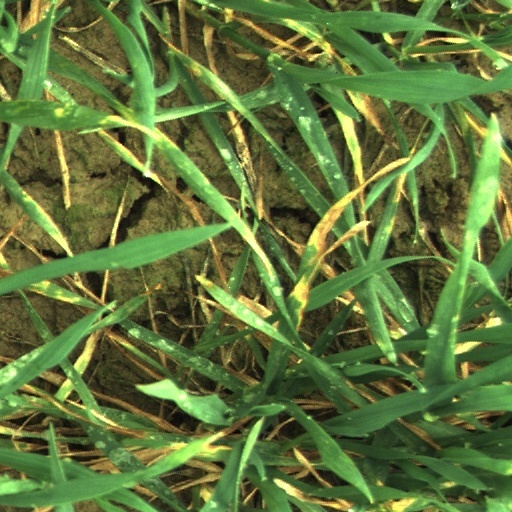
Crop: wheat